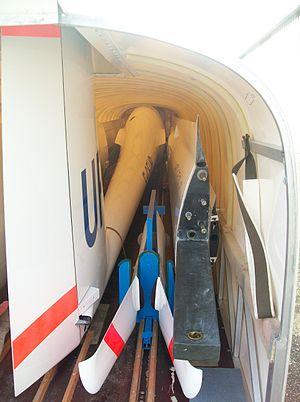
Remorque Tunnel d'un nimbus 3